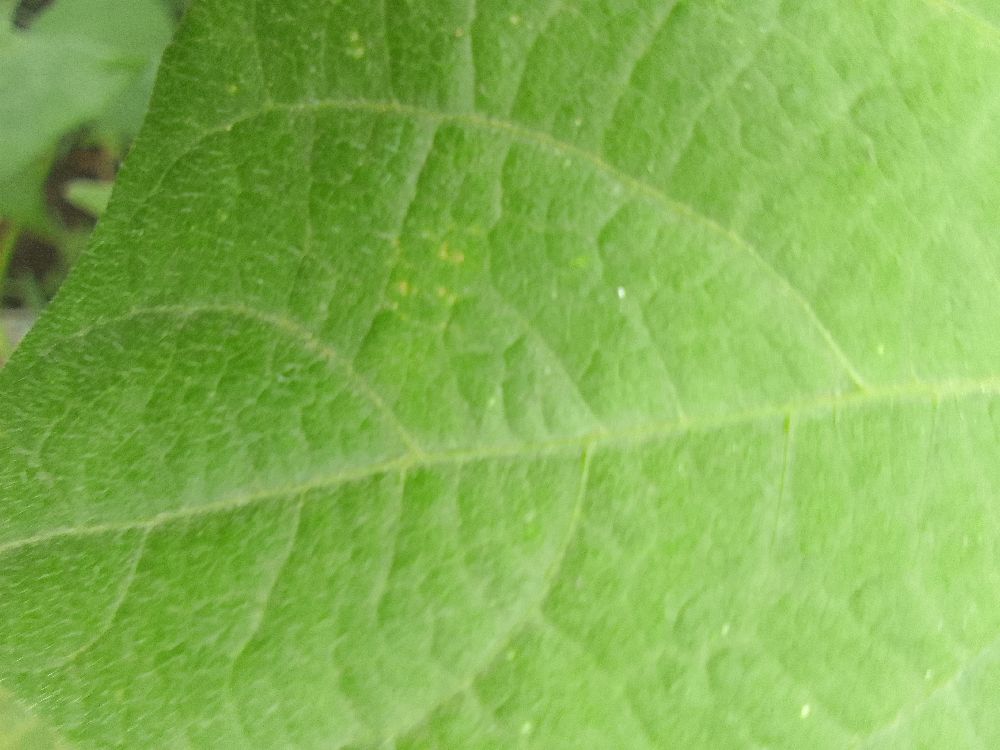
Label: healthy